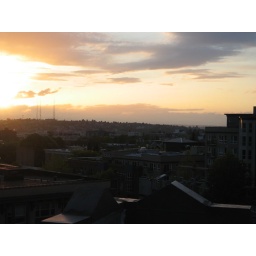
Sunset over Capitol Hill, as seen from the roof of my building